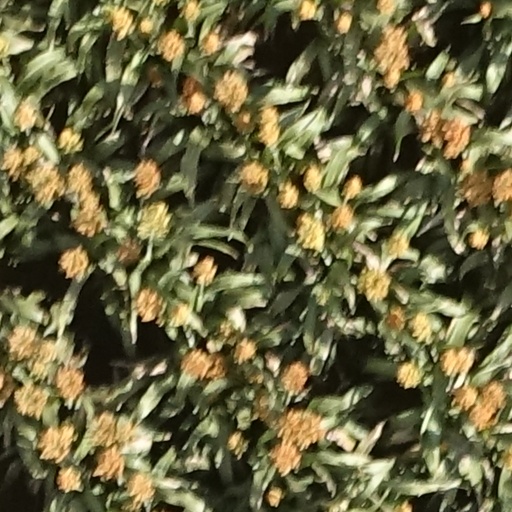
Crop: sorghum